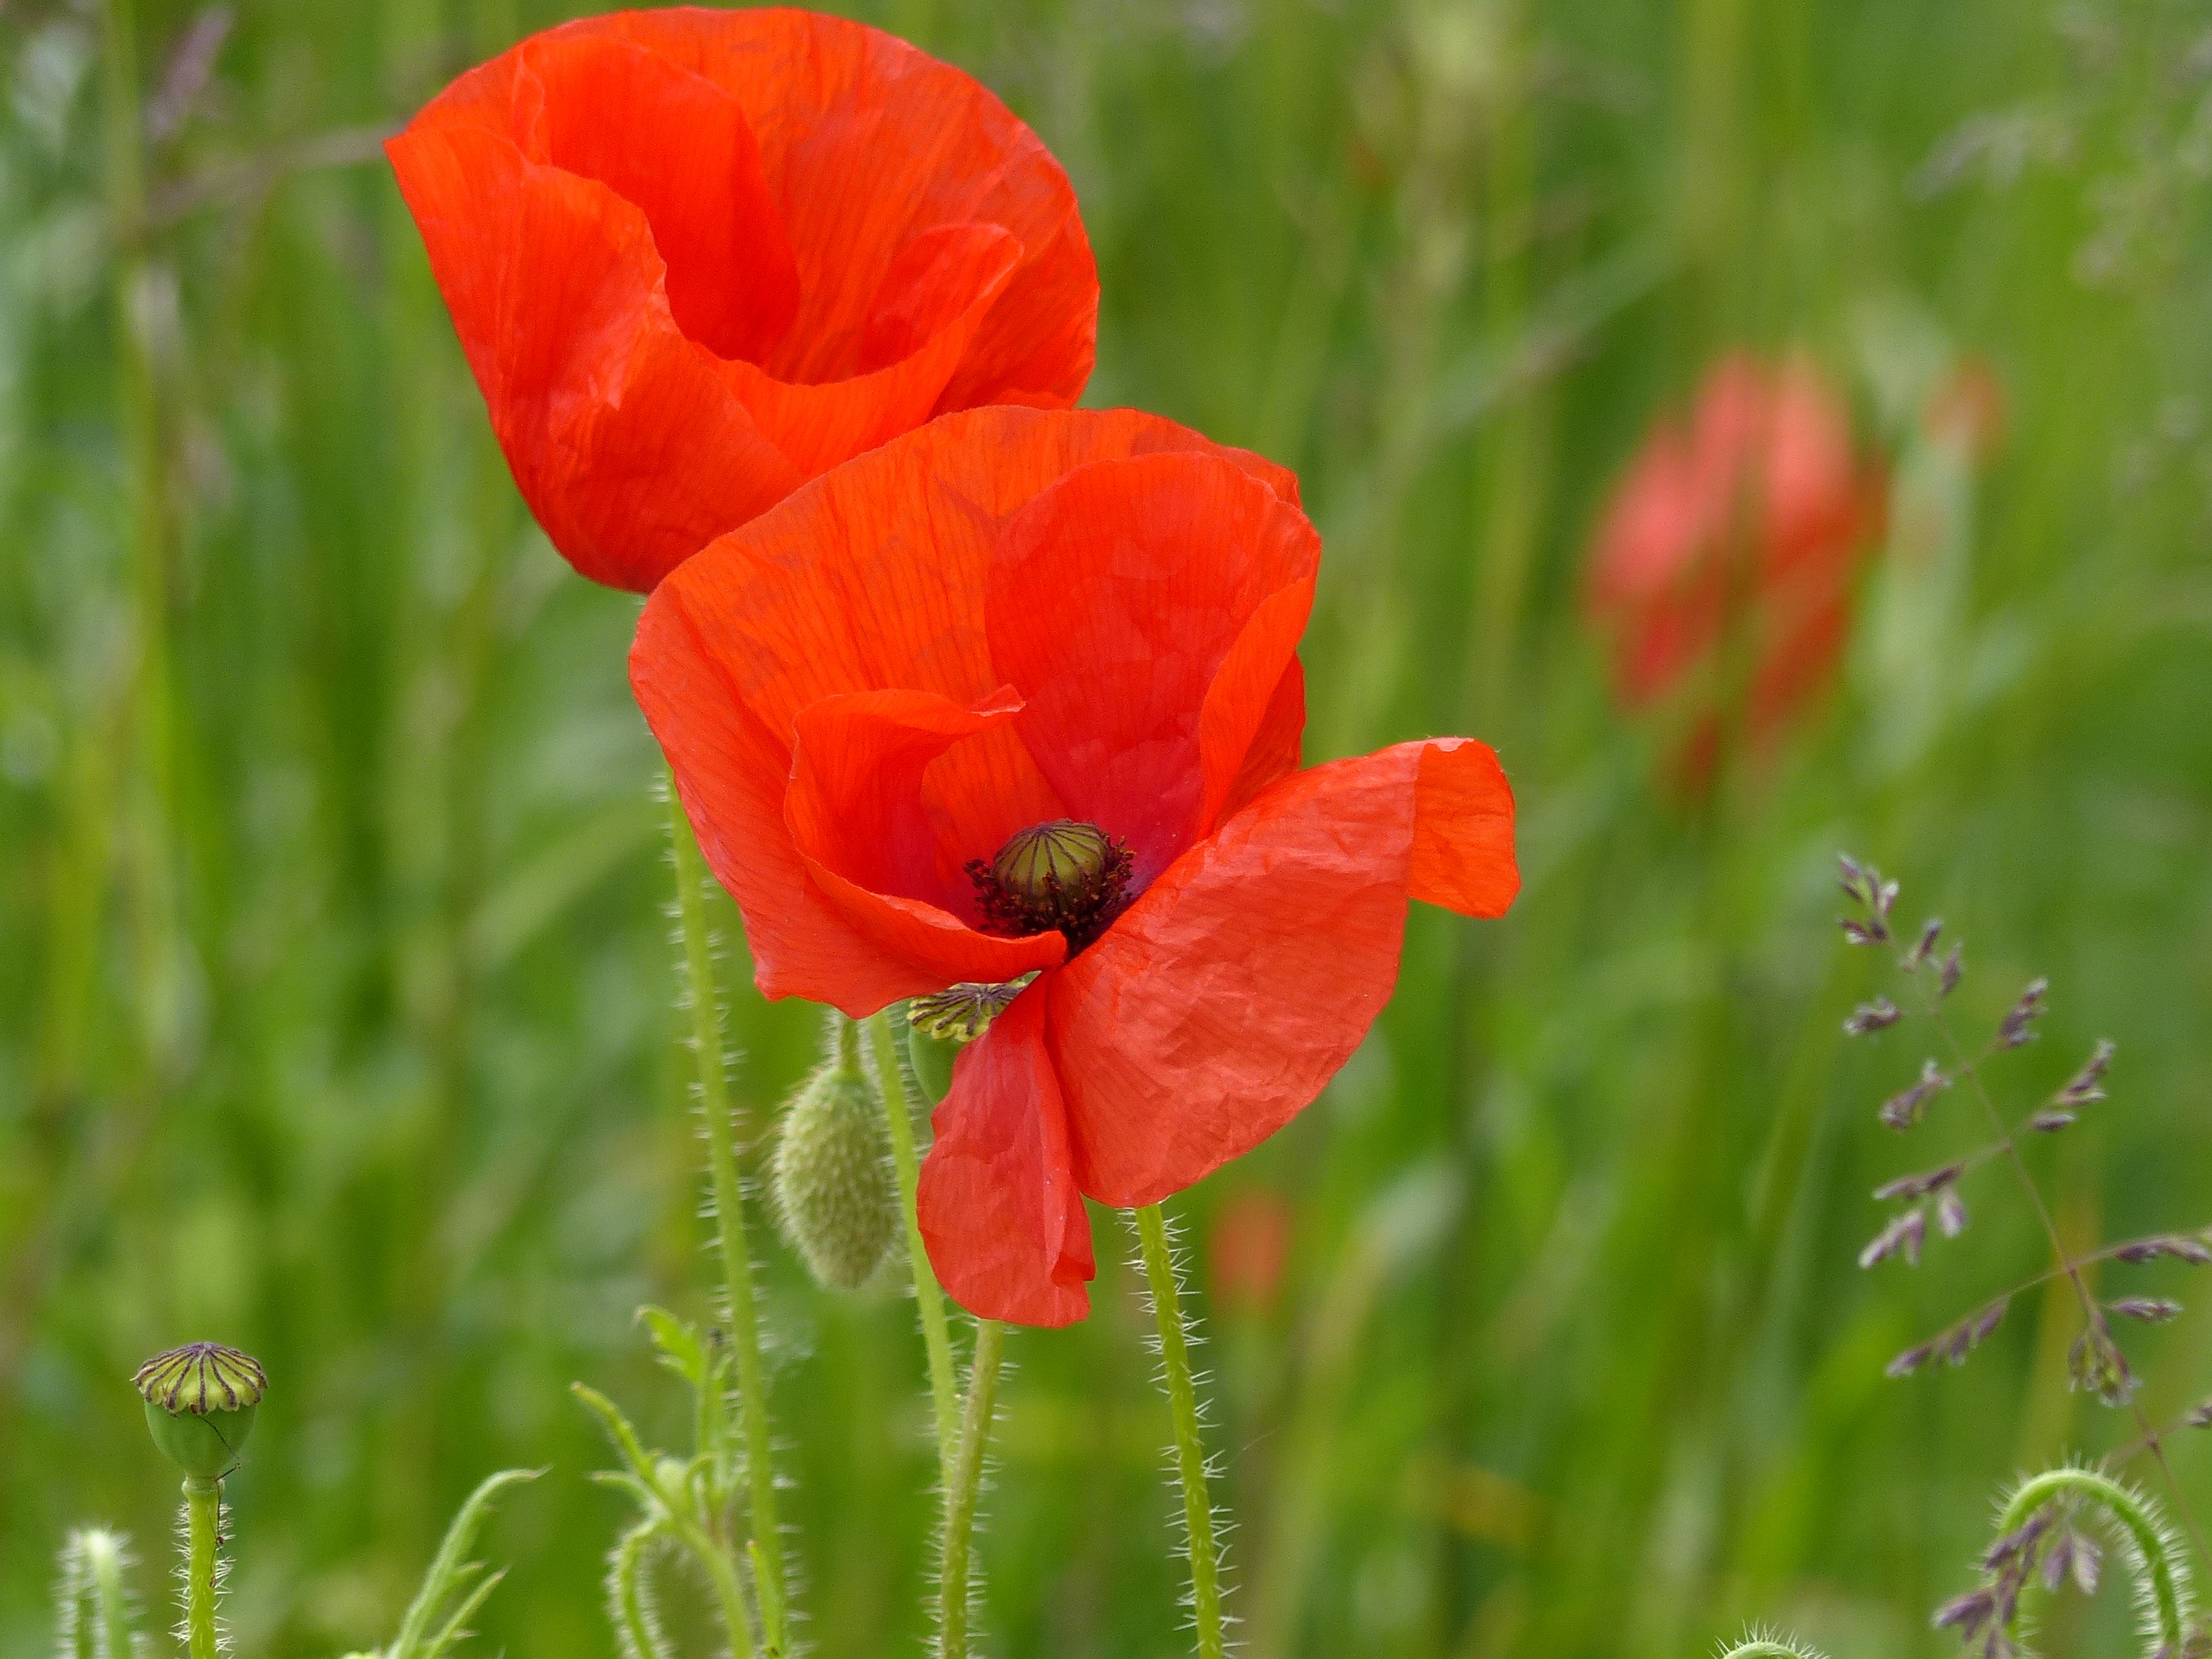
blossom, plant, field, meadow, prairie, flower, petal, bloom, red, botany, flora, wildflower, flowers, klatschmohn, poppy, coquelicot, macro photography, flowering plant, close up nature bloom, annual plant, plant stem, land plant, poppy family